The Wilderness Society (United States)

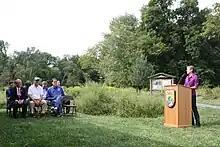
Wilderness Society President Jamie Williams (seated) at an event celebrating 50 years of wilderness, 2014

One of The Wilderness Society's specialties is creating coalitions consisting of environmental groups, as well as representatives of sportsmen, ranchers, scientists, business owners, and others. It states that it bases its work in science and economic analysis, often enabling conservationists to strengthen the case for land protection by documenting potential scientific and economic dividends.